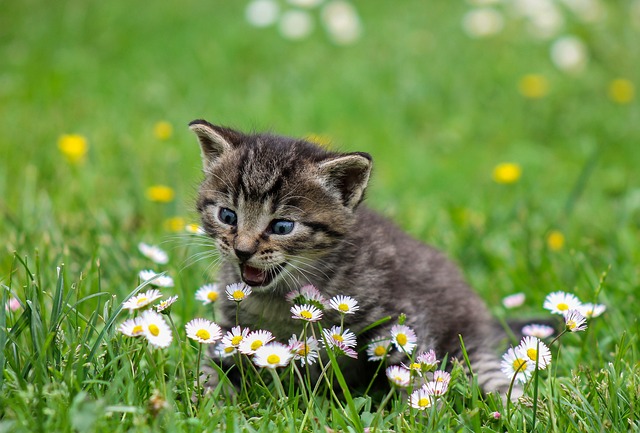
Label: cat